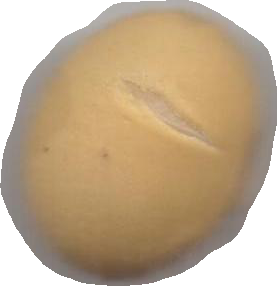
Variety: Dega